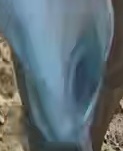
Face region: mouth_nostrils (mouth_chin_nostrils_and_profile)
Pain indicator: moderately_present